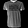
Label: T - shirt / top